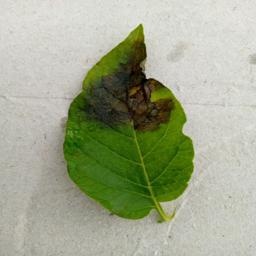
Etiqueta: Late Blight